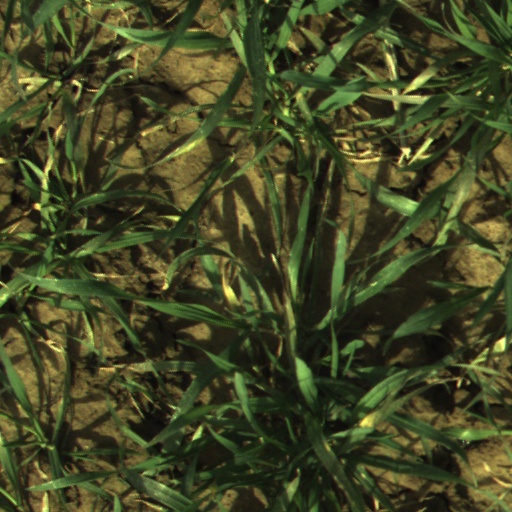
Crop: wheat